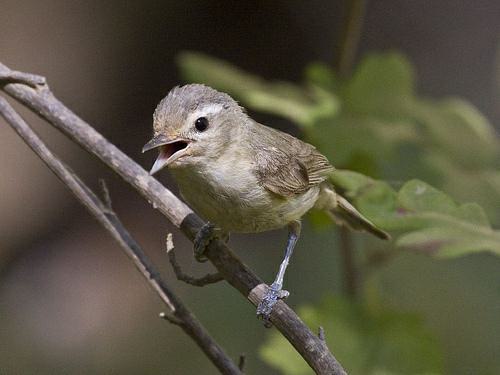
A photo of a warbling vireo